South Kenton station

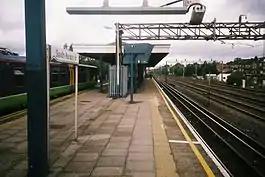
Station platform in October 2006

South Kenton is an interchange station in Kenton, north-west London. It is on the Bakerloo line of the London Underground and the Lioness line of the London Overground, between Kenton and North Wembley stations. It is located between The Link in the Sudbury Court Estate of North Wembley, and Windermere Grove in Kenton, in the Wembley postal area.